Wakefield Trinity

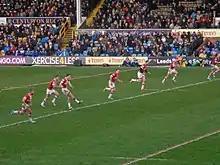
Wakefield Trinity playing Leeds in a friendly in 2014.

2010 was a disappointment to the club, after losing Shane Tronc, Terry Newton and Danny Brough, and despite bringing in Danny Kirmond, Charlie Leaeno and Julien Rinaldi, they still finished in 10th position, five places lower than the 2009 season.